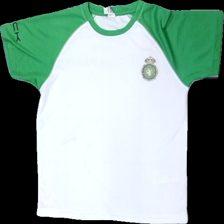
View: front
Type: T-shirt
Category: Children
Brand: Not in the list
Brand text on label: roly
Colors: White, Green, Black
Material: 100% polyester
Pattern: Logo print
Cut: Regular
Season: All
Trend: Sports
Stains: Minor
Price range: <50
Recommended usage: Export
Description: tränings t-shirt med reklam logga fram, några små fläckar över hela och någon lös tråd